David Heindel

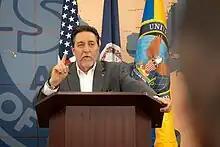
Membership meeting in the port of Norfolk

Born in New Orleans, Heindel trained as a mariner at Piney Point, Maryland, at a facility linked to the Seafarers' International Union of North America (SIU). He worked primarily in the engine department of deep sea vessels from 1973 to 1980, before becoming a patrolman in New Orleans.